Silver Streak (film)

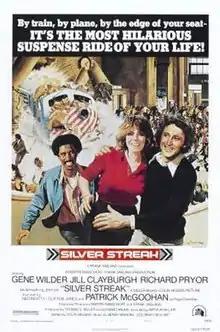
Film poster, artwork by George Gross

Silver Streak is a 1976 American thriller comedy film about a murder on a Los Angeles-to-Chicago train journey. It was directed by Arthur Hiller, written by Colin Higgins, and stars Gene Wilder, Jill Clayburgh, and Richard Pryor, with Patrick McGoohan, Ned Beatty, Clifton James, Ray Walston, Scatman Crothers, and Richard Kiel in supporting roles. The film score is by Henry Mancini. This film marked the first pairing of Wilder and Pryor, who were later paired in three other films.